Effects of the 2009 Pacific typhoon season in the Philippines

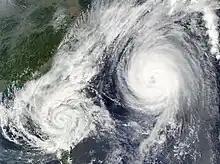
Severe Tropical Storm Parma as it made landfall in Northern Luzon for the second time after interacting with Typhoon Melor on October 6

Typhoon Morakot, also known as Kiko, produced severe flooding in parts of the Philippines that left 26 people dead. In the Philippines, ten villages (Paudpod, San Juan, Batonloc, Carael, Tampo, Paco, San Miguel, Bining, Bangan, and Capayawan) have been submerged in floods after the Pinatubo Dike overflowed. Joint military and police rescue teams rescued 3 Koreans and 9 Canadian nationals. About 30,000 families were affected by Morakot; eleven people are confirmed dead. Three French tourists and two Filipino guides were killed in a flashflood caused by a landslide. Thousands are trapped on rooftops or in trees awaiting helicopter rescue attempts and thousands have lost their homes. At least two have died from flooding. Landslides have claimed the lives of two children and five miners are still missing after a landslide destroyed their huts. Schools have suspended their classes in the hardest hit area, and highways have been closed due to landslides.